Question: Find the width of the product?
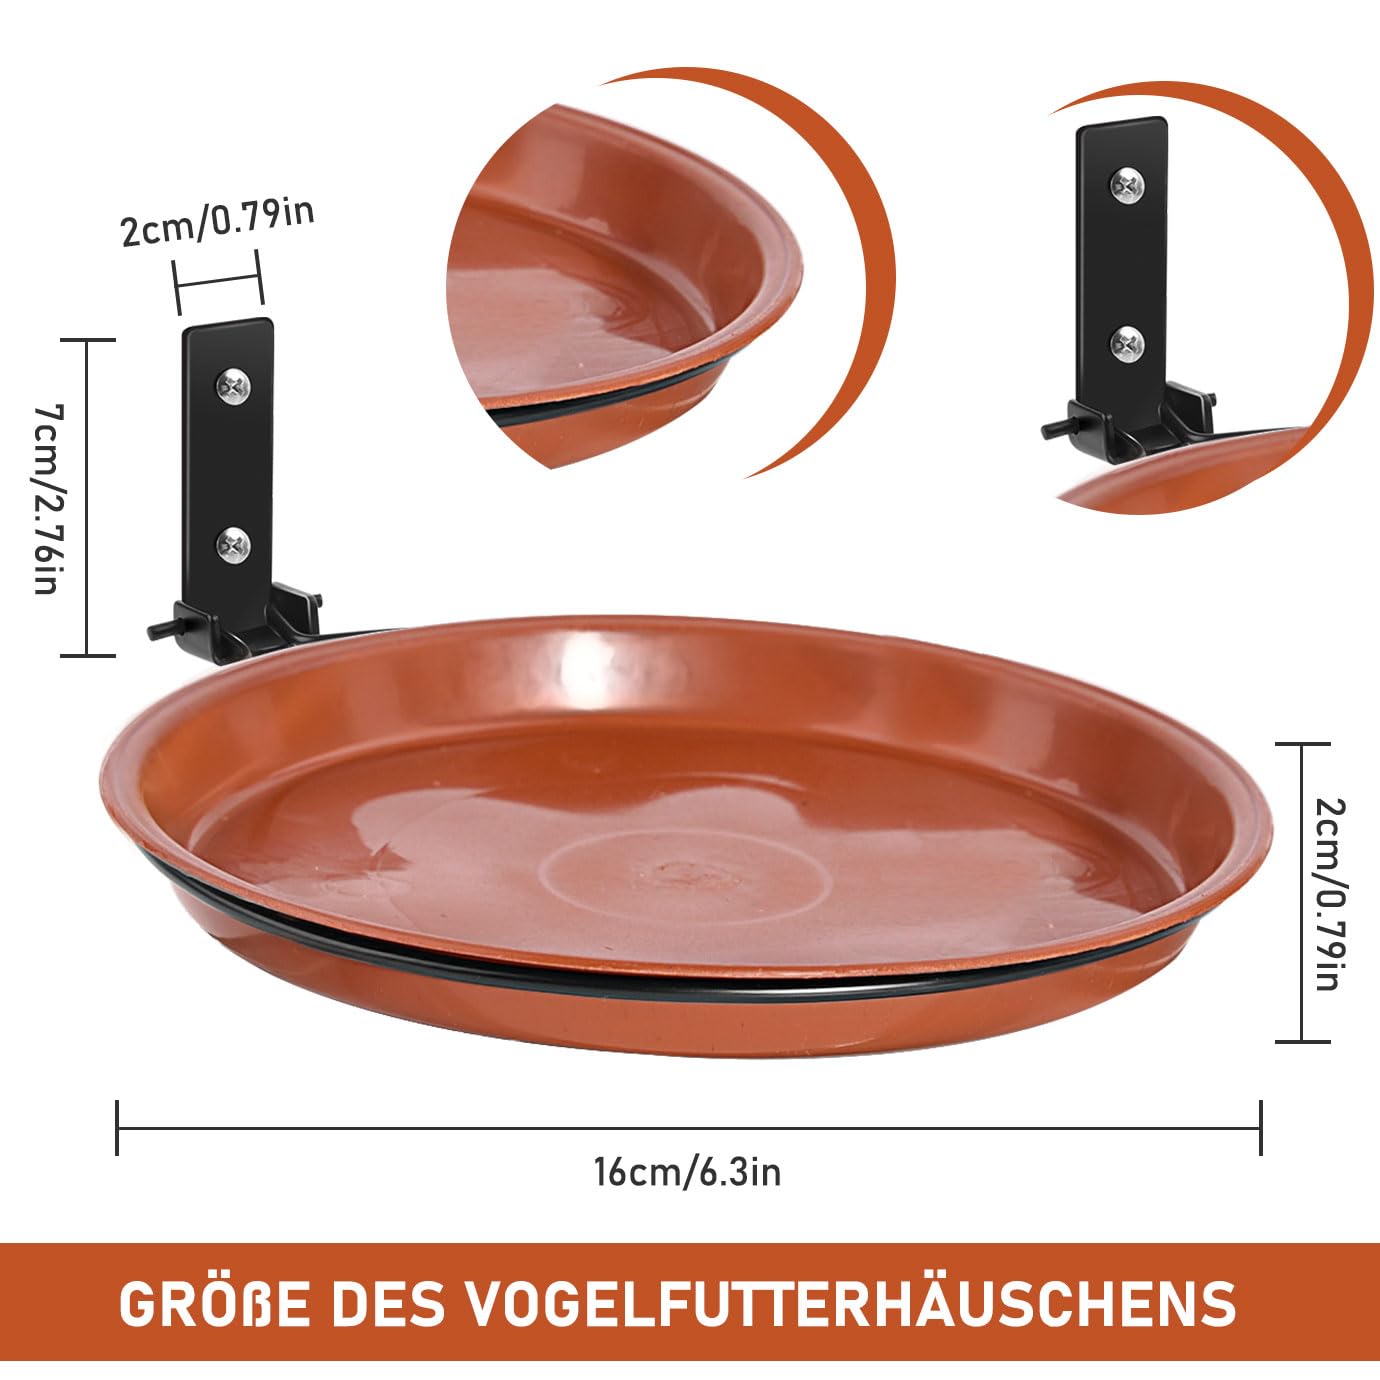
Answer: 16.0 centimetre